Heidelberg, Gauteng

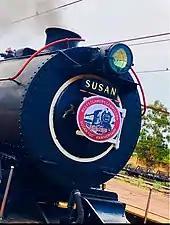
100th anniversary of Susan, a class 12AR locomotive built in 1919 to work on the coal mines

Heidelberg has played an important part in South African history, acting as a capital for the Boer republic during the war with Great Britain under the Triumvirate of Paul Kruger, P.J. Joubert and M.W. Pretorius, from 1880 to 1883. In 1885, the Witwatersrand gold reef was discovered, and the office of the Mining Commissioner was established there.